Tiffany Doggett

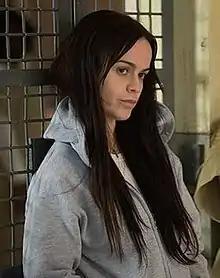
Taryn Manning as Tiffany Doggett

Tiffany "Pennsatucky" Doggett is a fictional character in the Netflix series "Orange Is the New Black", portrayed by Taryn Manning. Manning was offered the role without needing to audition. The character of Doggett is based on a real-life prisoner, a "young woman from western Pennsylvania who proudly called herself a redneck". She is from Waynesboro, Virginia. Prior to her imprisonment, she is shown to be exchanging sexual favors for soda or money. Doggett is also known to have had five abortions. She is charged with shooting a nurse at the abortion clinic who disrespected her, and decides to hire a Christian lawyer; the ensuing support she receives from Christian groups leads to Doggett becoming a born-again Christian.